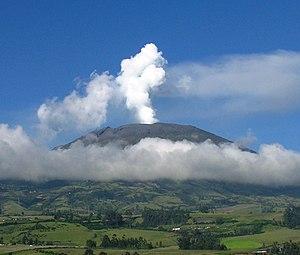
Les aires protégées de Colombie sont gérées par le Sistema Nacional de Áreas Protegidas ou SINAP.